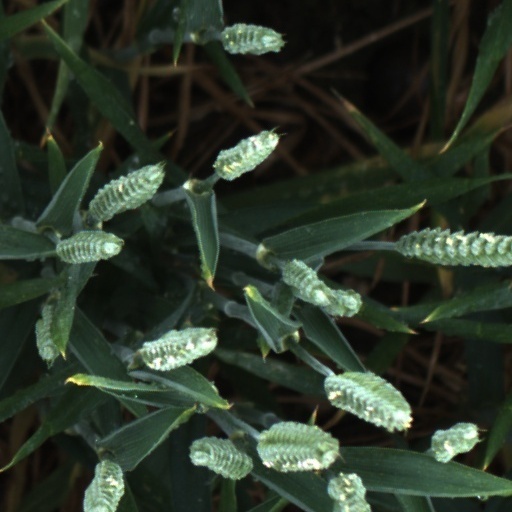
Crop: wheat